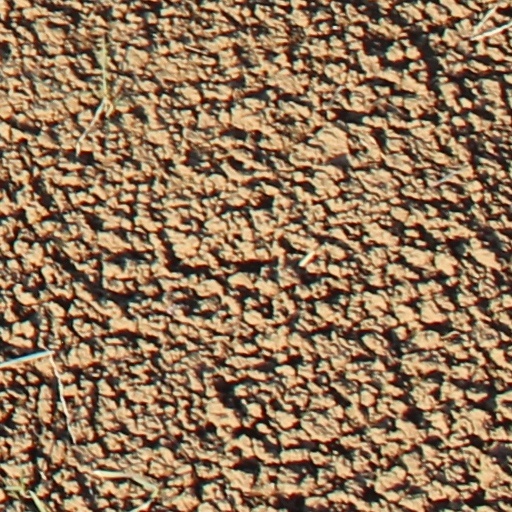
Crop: wheat